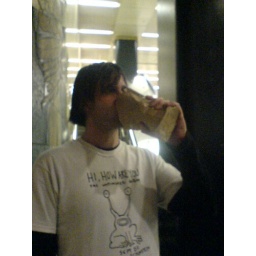
You can drink in public, as long as it's in a brown paper bag!